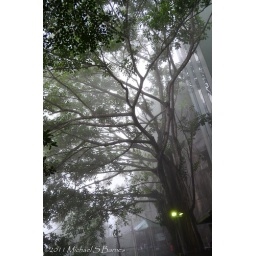
I loved the layers of the tree brought on by the clouds at this elevation.